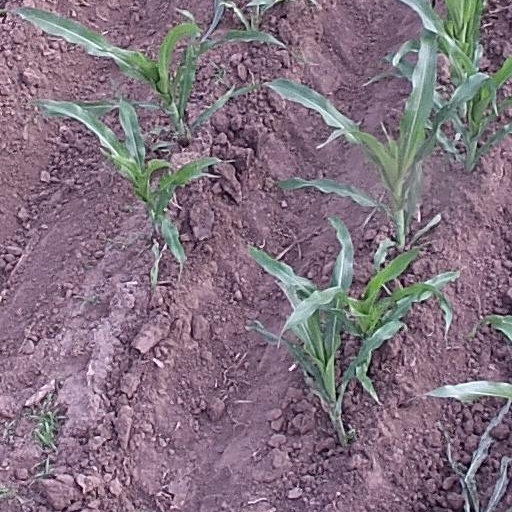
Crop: maize; corn